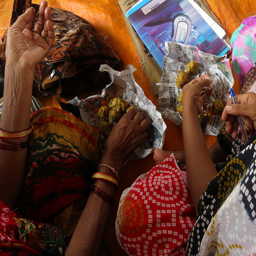
People eating food while sitting on the floor
One set of hands has bracelets while another set of hands holds a pen
A couple of people sitting down holding thing sin their hands.
Two colorfully clothed people eating food wrapped in newspaper.
Ladies in colorful outfits are eating something that looks like cookies